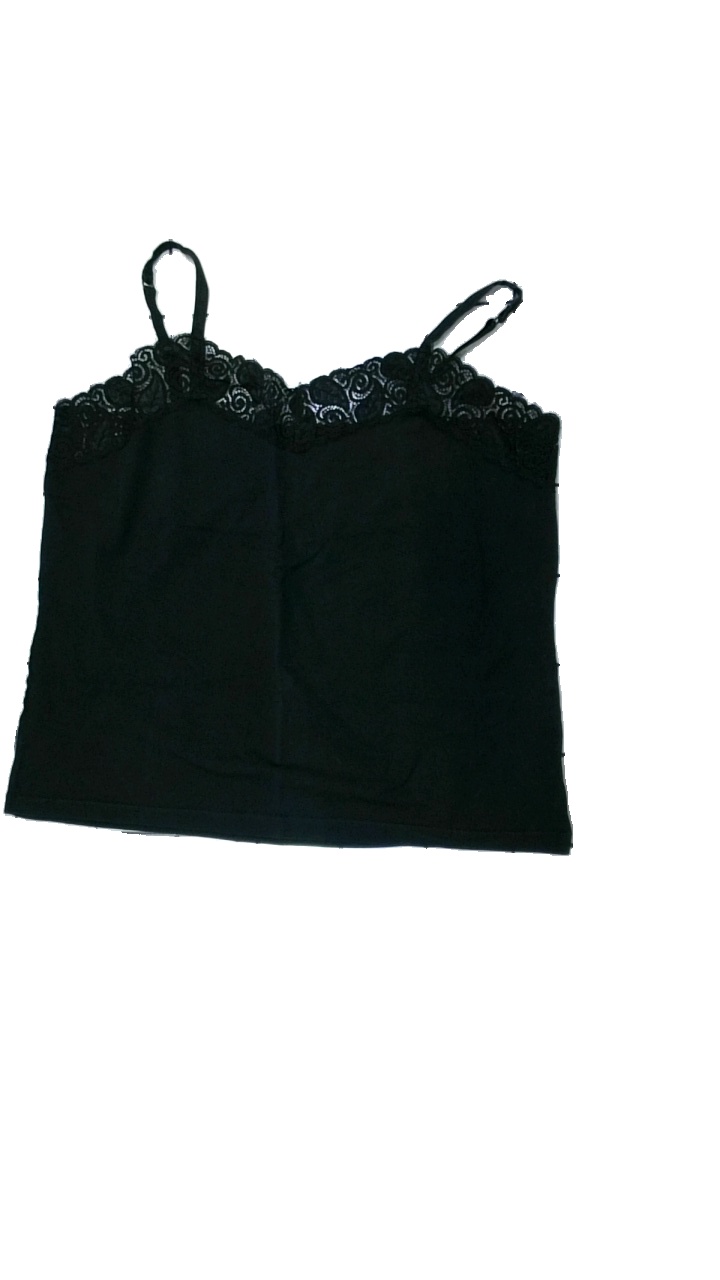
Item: Tank Top (Ladies)
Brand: Missing
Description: svart linne med spets upptill
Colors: Black
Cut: Regular
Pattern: Lace
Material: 100% cotton
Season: All
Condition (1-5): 5
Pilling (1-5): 5
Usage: Reuse
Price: <50